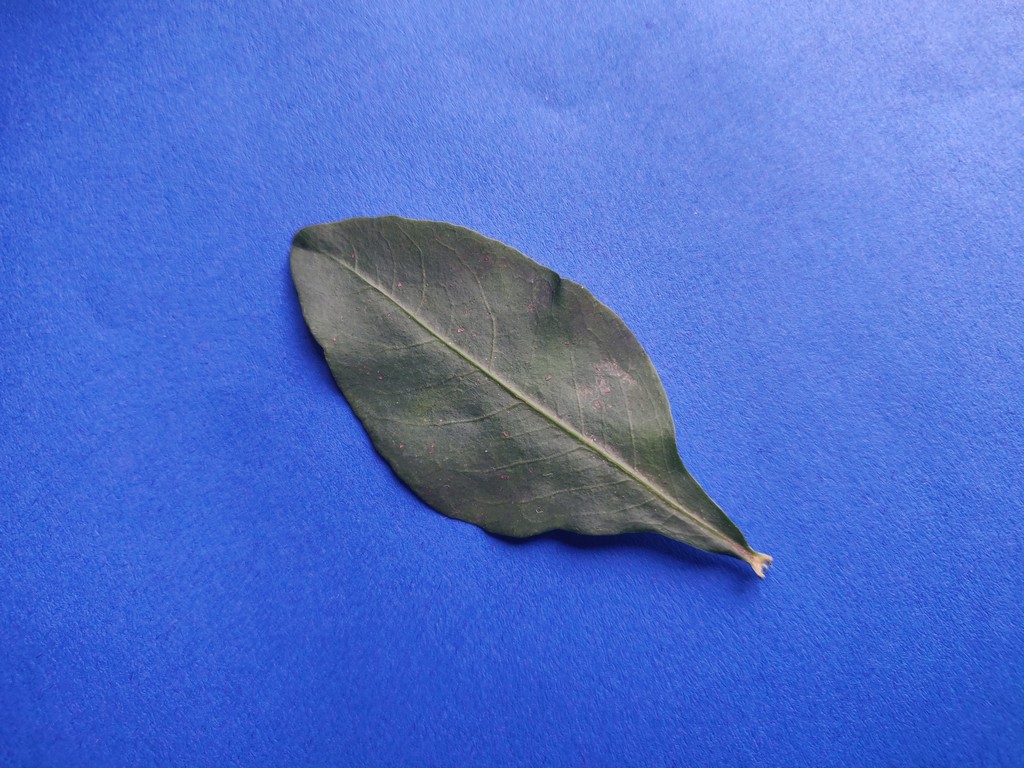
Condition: Healthy
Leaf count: single
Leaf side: front